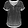
Label: T - shirt / top